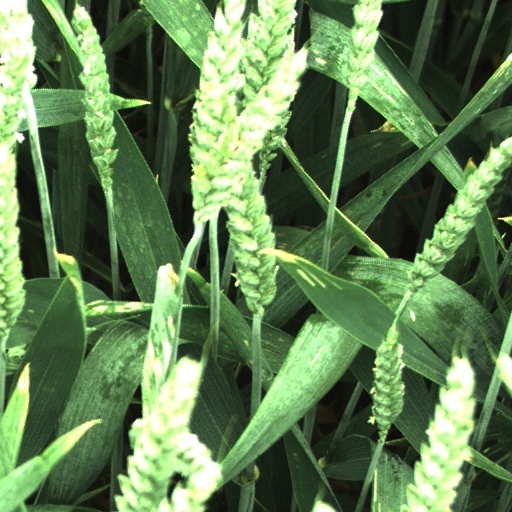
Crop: wheat